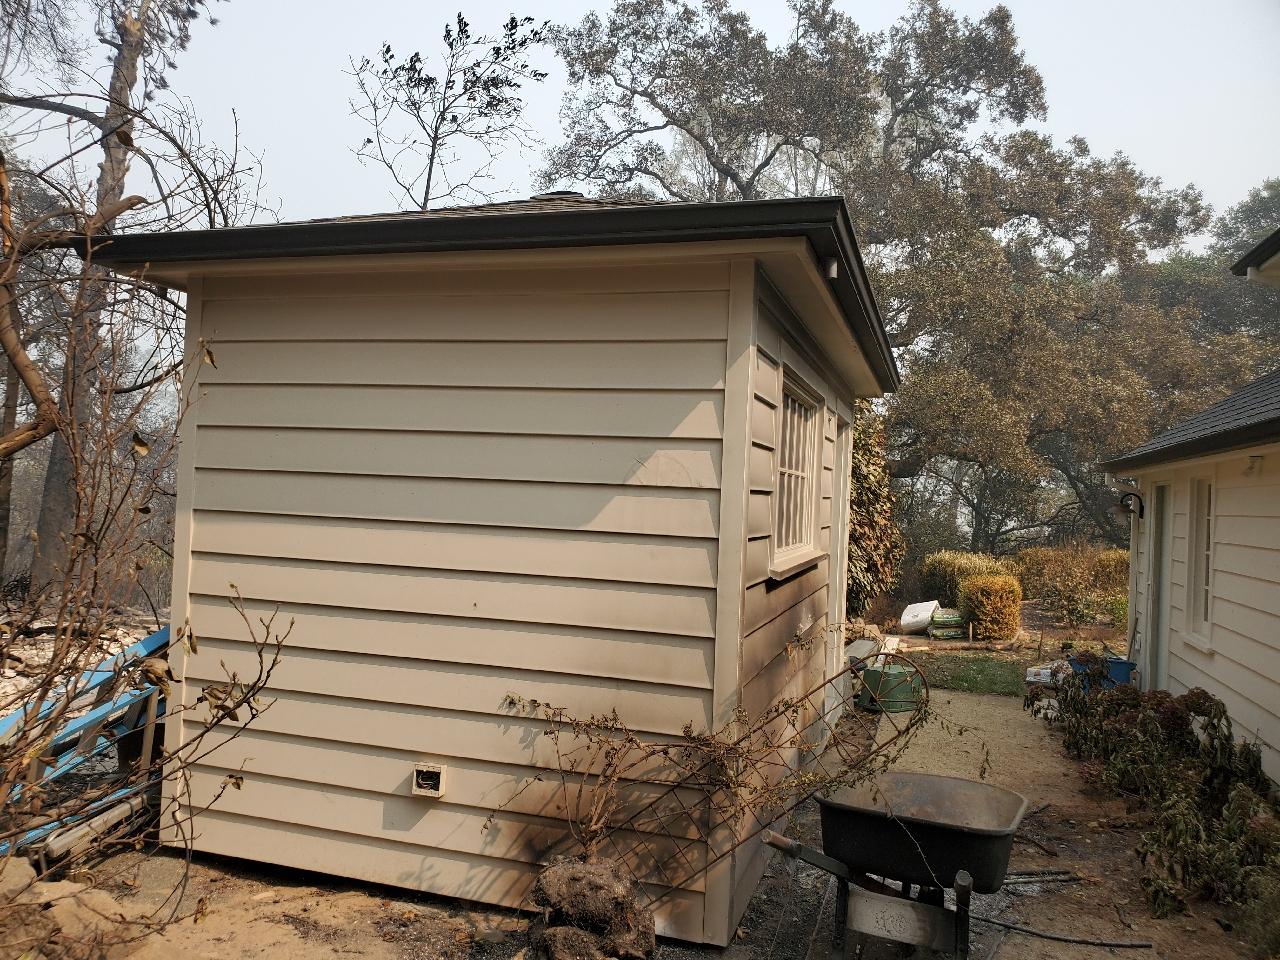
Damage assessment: affected